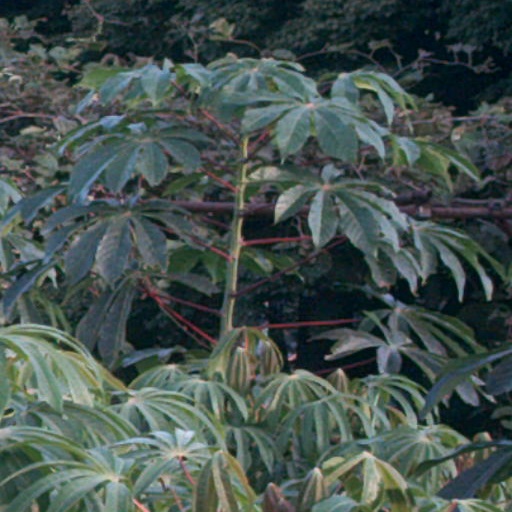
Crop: cassava